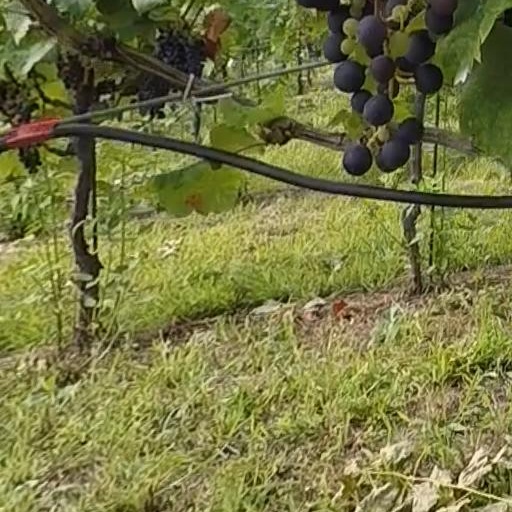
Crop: grape